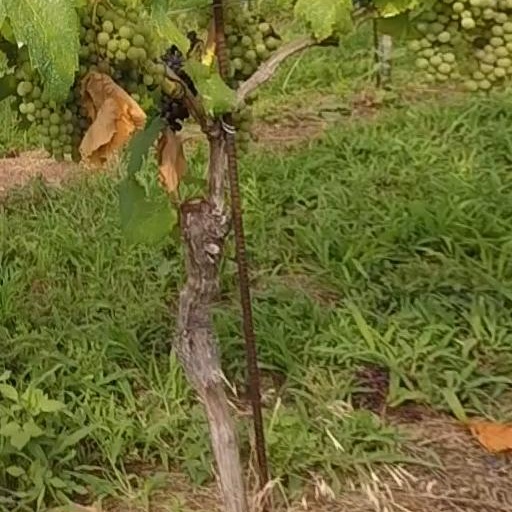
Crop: grape